Tom Burnett (Flight 93 passenger)

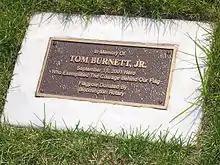
The plaque that rests beneath the memorial flag dedicated to Burnett in Bloomington, Minnesota

On September 11, 2001, Burnett boarded United Airlines Flight 93, returning home to San Ramon, after a business trip. Burnett sat next to passenger Mark Bingham. Burnett called his wife, Deena, after hijackers took control of the plane. He made several phone calls to her beginning at 09:30:32 from rows 24 and 25, though he was assigned a seat in row four. Burnett explained that the plane had been hijacked by men claiming to have a bomb, and also said that a passenger had been stabbed with a knife and that he believed the bomb threat was a ruse to control the passengers. During his second call to her, she told him about the attacks on the World Trade Center and he replied that the hijackers were "talking about crashing this plane...Oh my God. It's a suicide mission." He began pumping her for information about the attacks, interrupting her from time to time to tell the others nearby what she was saying. Then he hung up. Upon learning of the situation, Deena, a former flight attendant, recalled her training and urged Burnett to sit quietly and not draw attention to himself. However, Burnett instead informed her that he and three other passengers, Mark Bingham, Todd Beamer and Jeremy Glick, were forming a plan to take the plane from the hijackers, and leading other passengers in this effort. He ended his last call by saying, "Don't worry, we're going to do something." Burnett and several other passengers stormed the cockpit, foiling the hijackers' plan to crash the plane into the White House or Capitol Building. To prevent the passengers from gaining control of the plane, the hijackers crashed it in a Pennsylvania field, killing all 44 people on board.